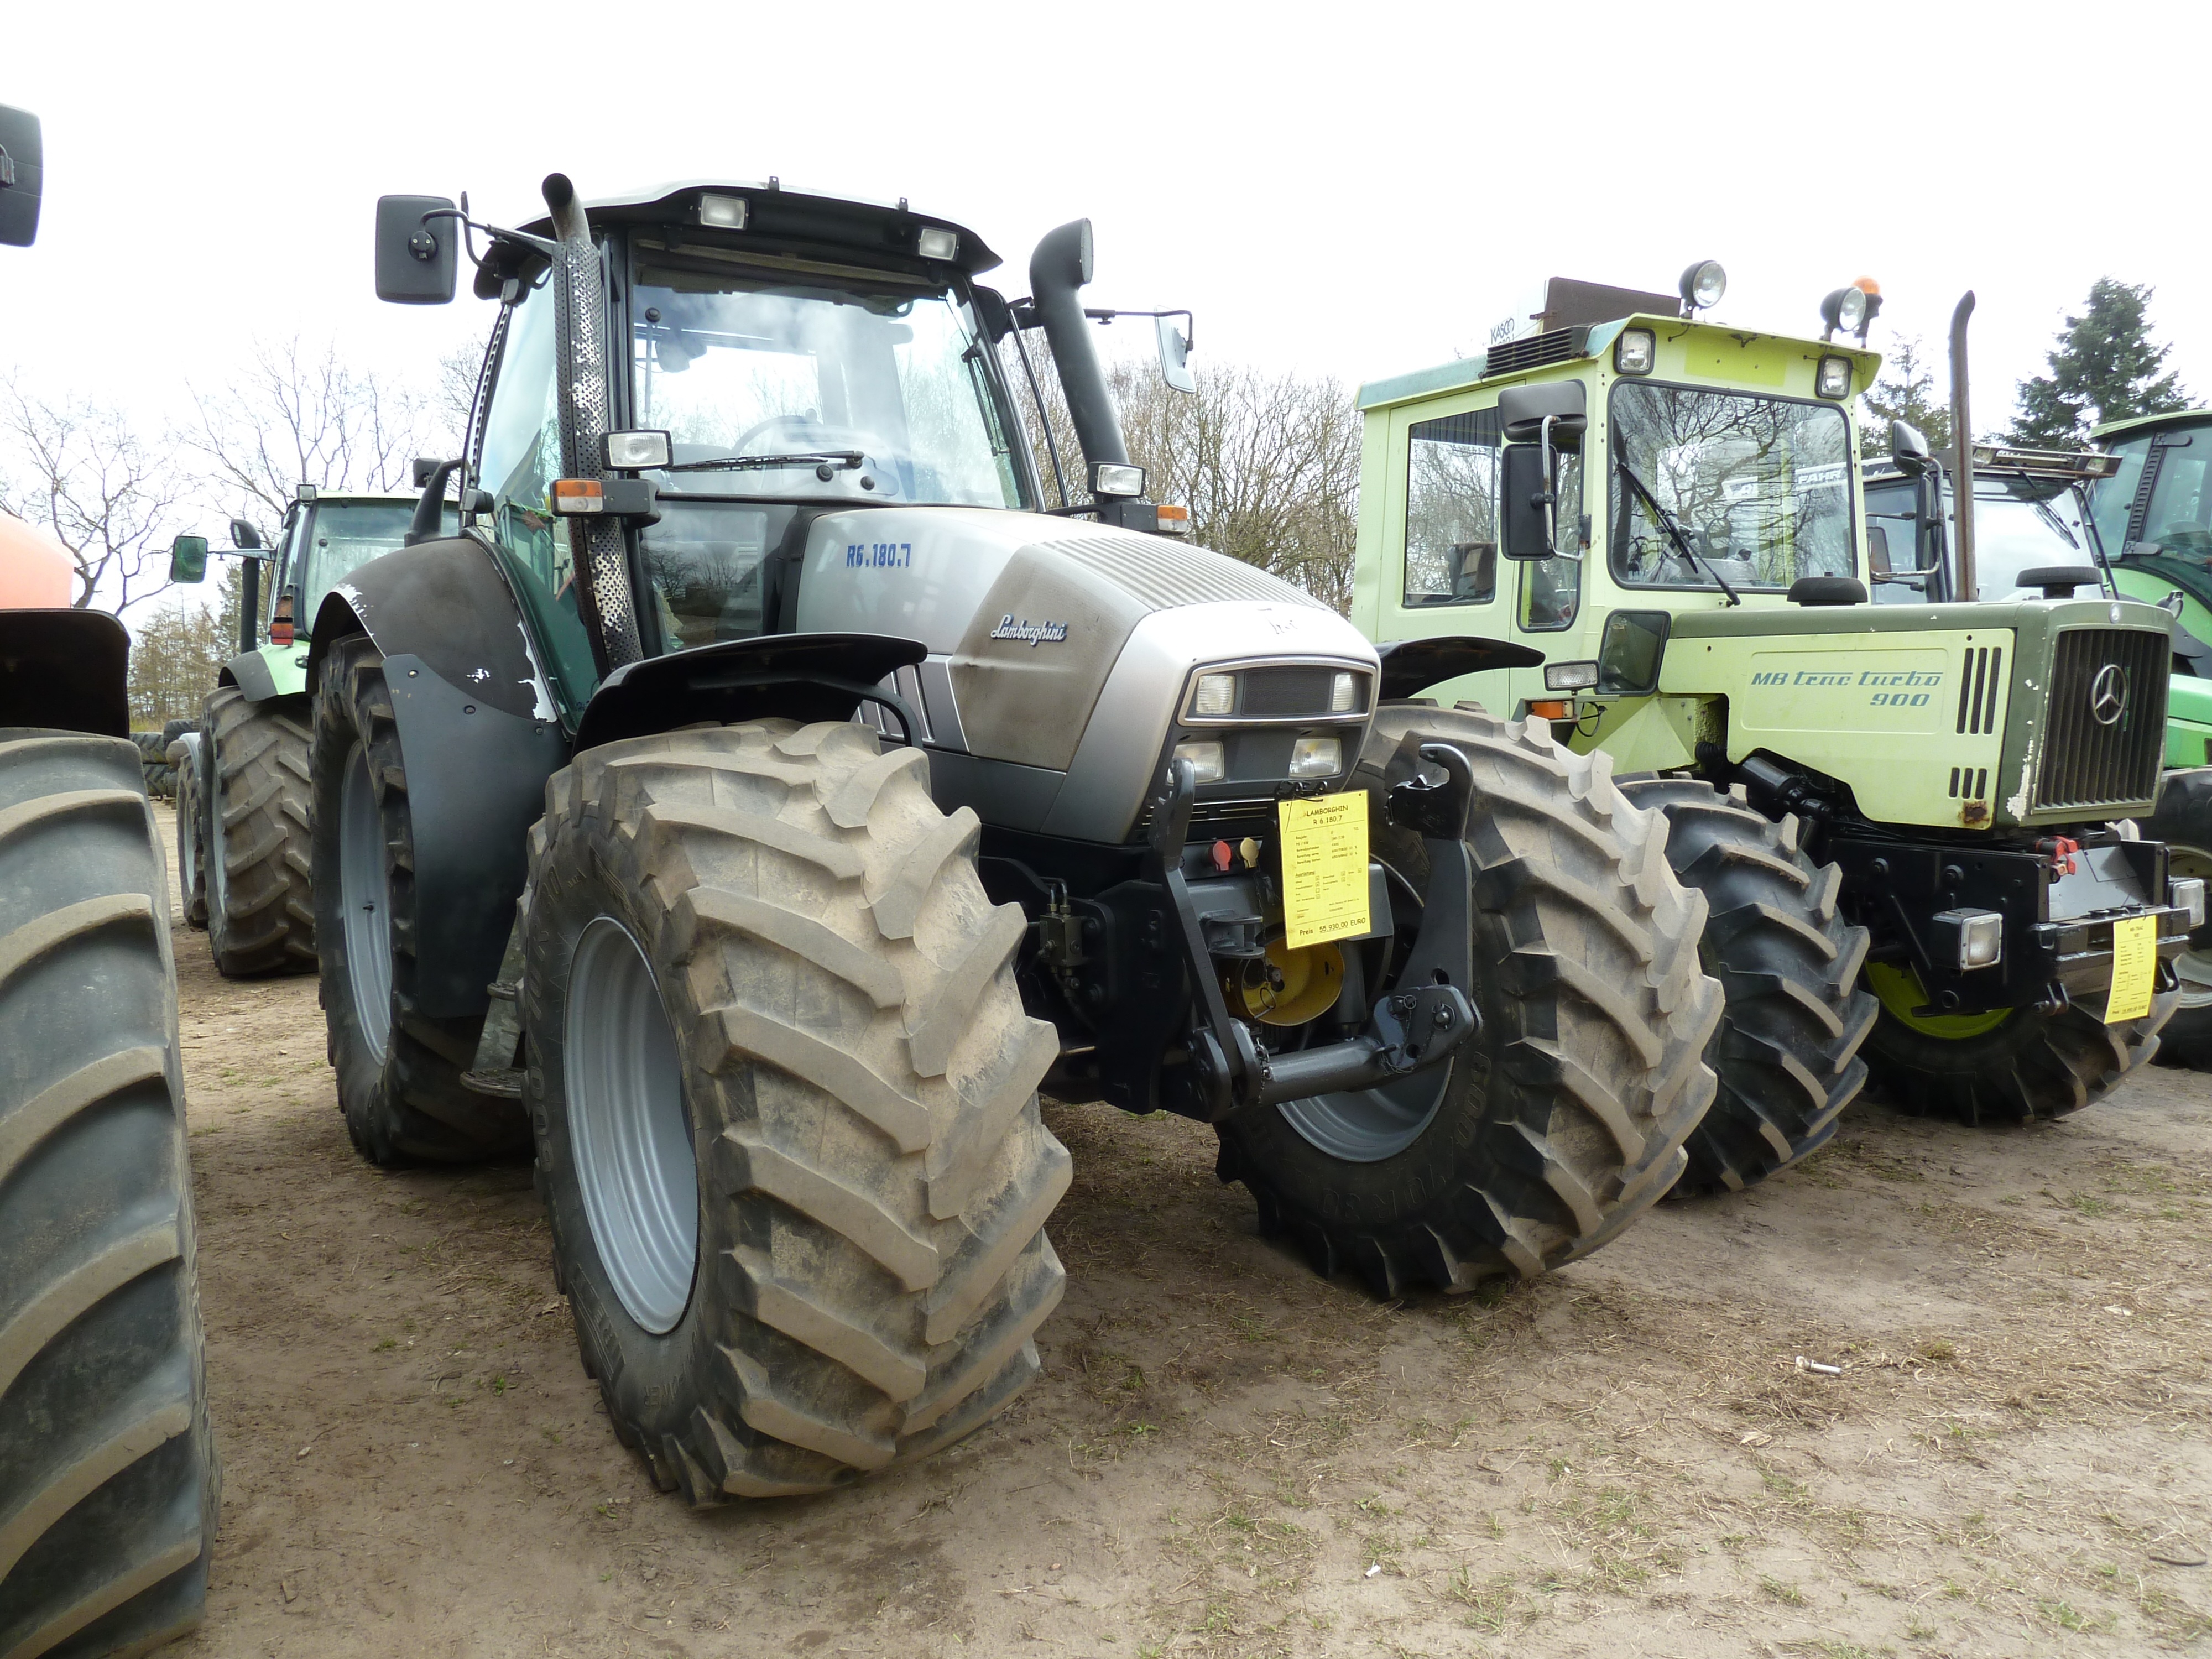
tractor, vehicle, tug, lamborghini, agricultural machinery, landtechnik, land vehicle